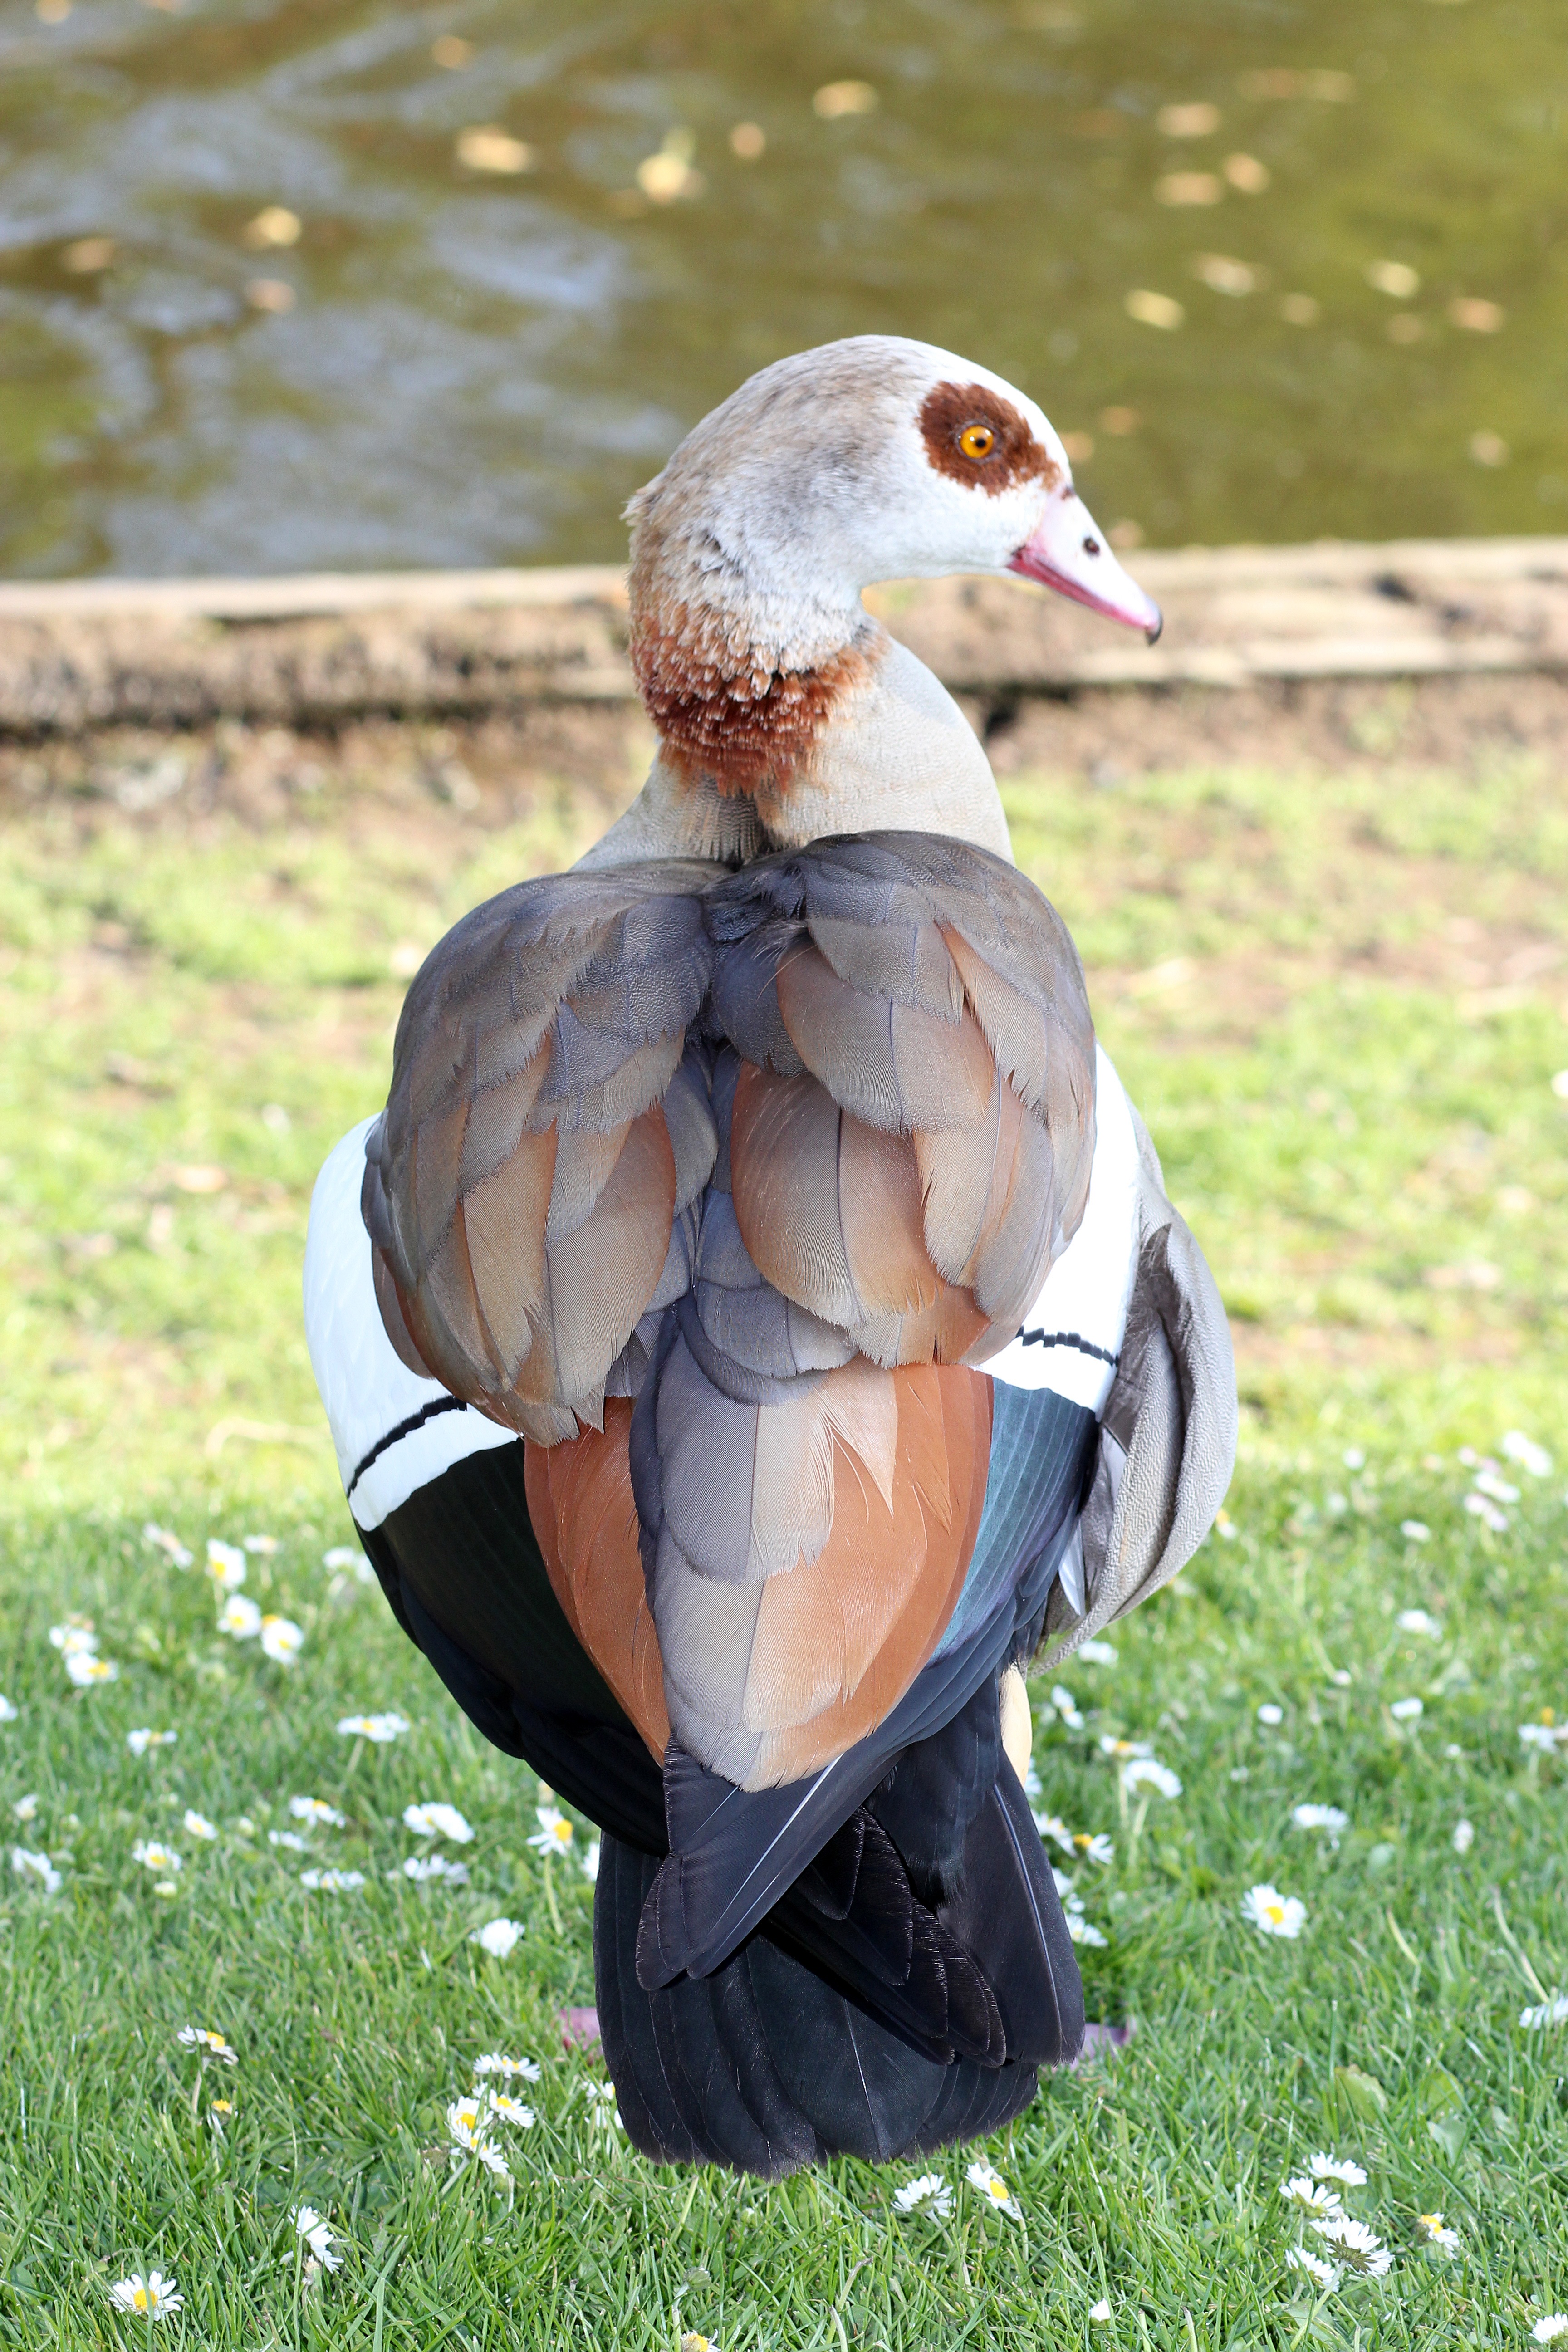
nature, bird, wing, wildlife, wild, spring, beak, park, biodiversity, fauna, duck, goose, geese, vertebrate, waterfowl, water bird, mallard, egyptian goose, ducks geese and swans